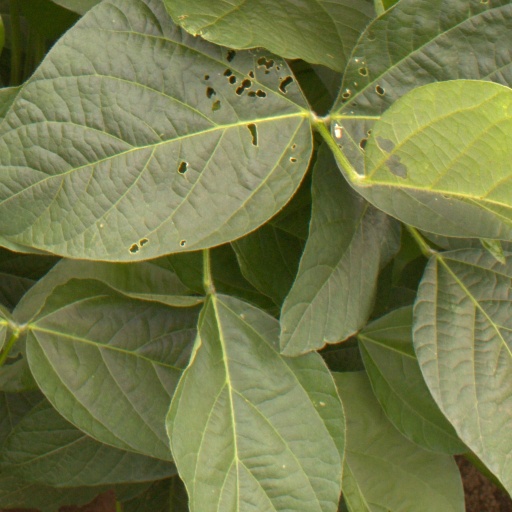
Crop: soybean